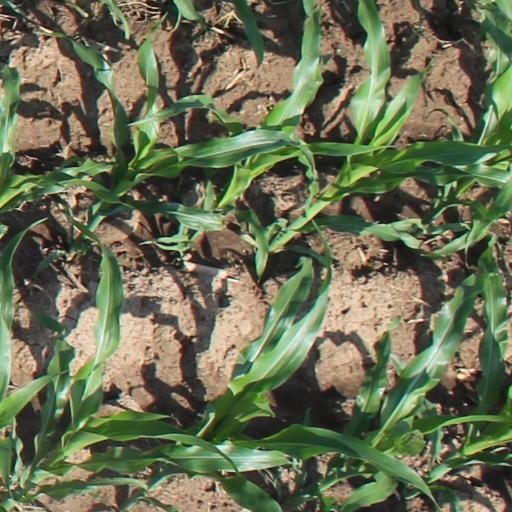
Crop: maize; corn